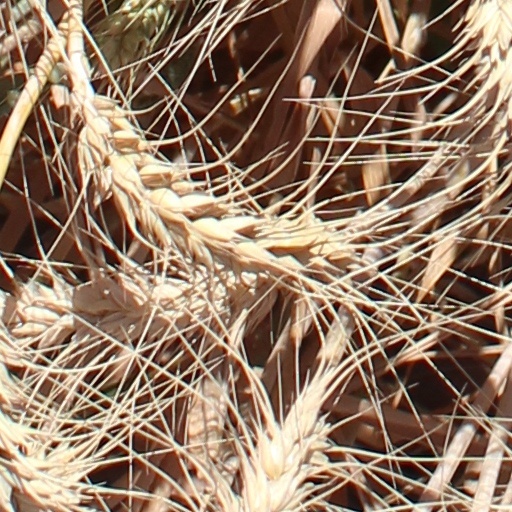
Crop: wheat